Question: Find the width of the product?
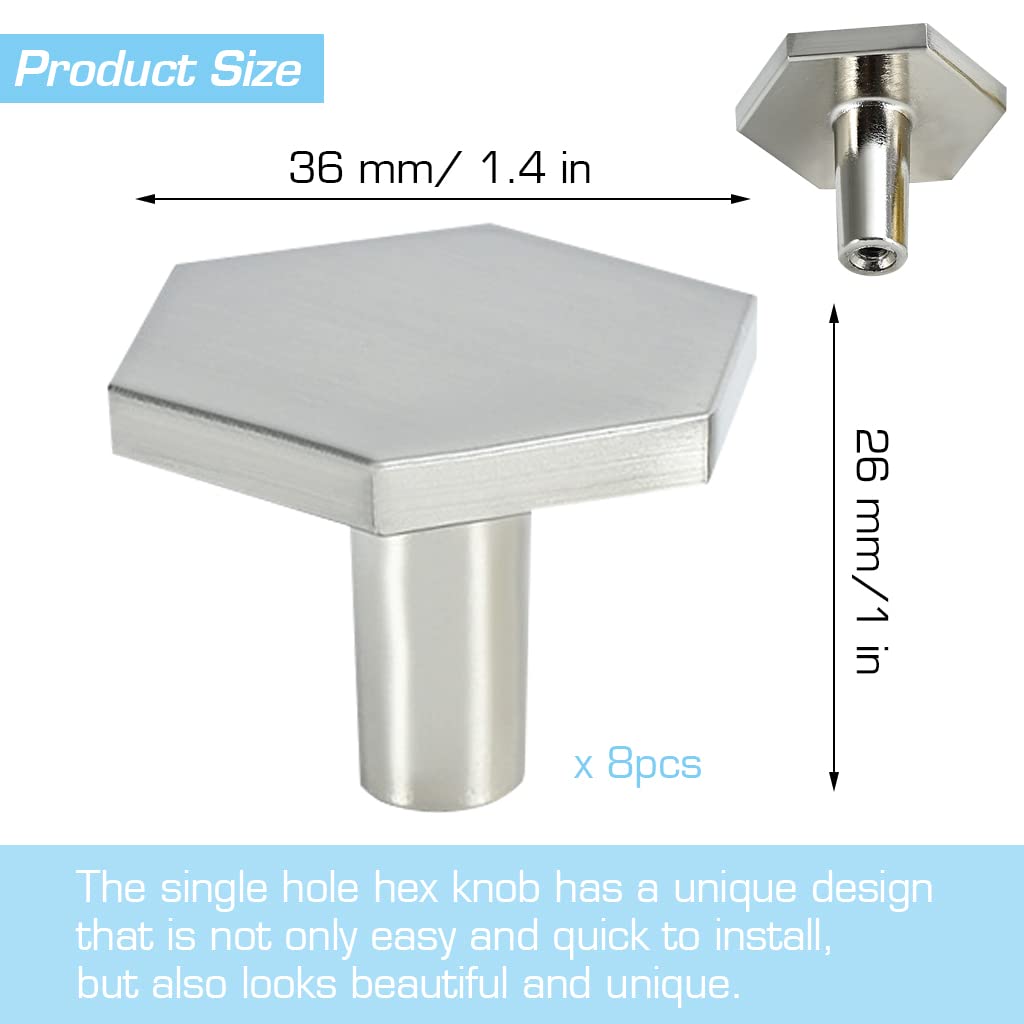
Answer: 36.0 millimetre